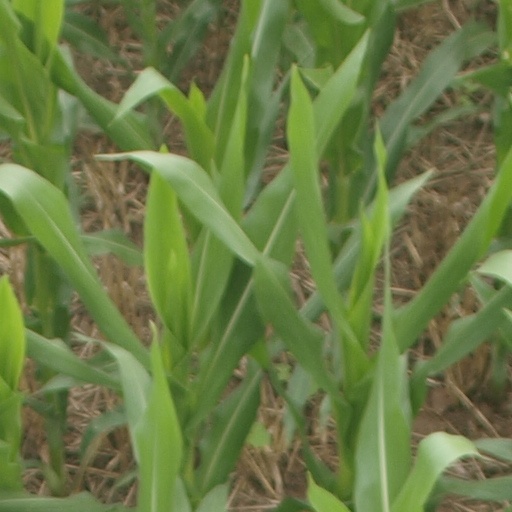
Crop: maize; corn